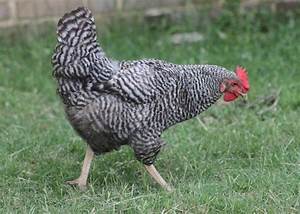
Label: chicken